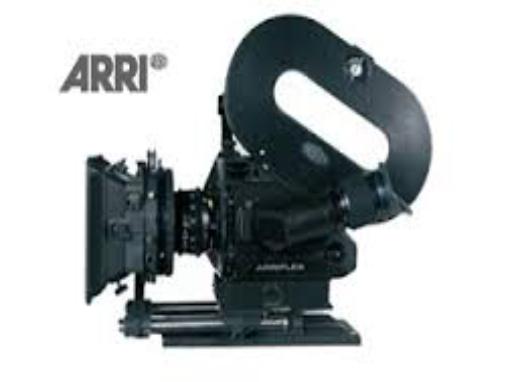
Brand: Arri
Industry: Clothes